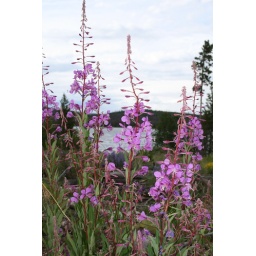
purplish pink flowers in campground